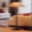
Label: lamp